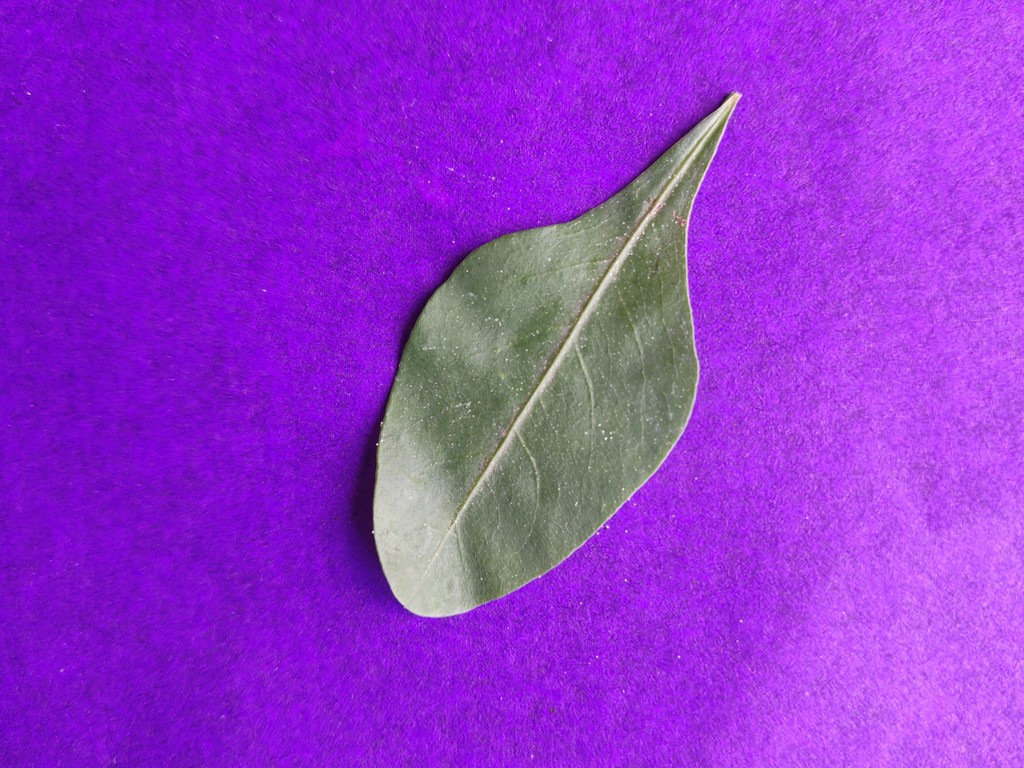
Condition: Healthy
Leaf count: single
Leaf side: front